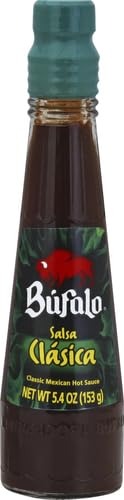
Item Name: Buffalo Salsa, Bufalo Picante, 5.70-Ounce
Bullet Point: Hot sauce, Mexican salsa picante
Value: 5.7
Unit: Ounce

Price: 4.255